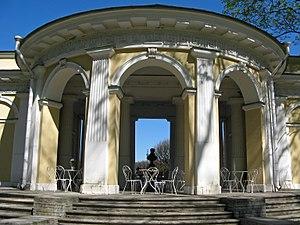
Le pavillon Rossi est un pavillon situé au bord de la rivière Moïka, dans le jardin Mikhailovsky à Saint-Pétersbourg. Il a été conçu par l'architecte Carlo Rossi au début des années 1820 et construit en 1825 lors de son réaménagement du jardin.